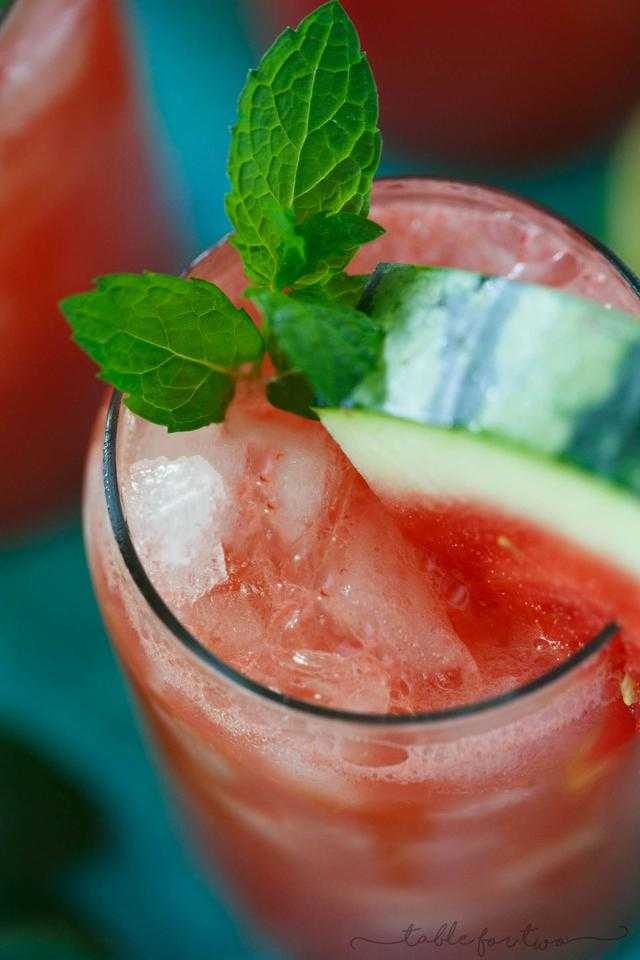
Label: Watermelon